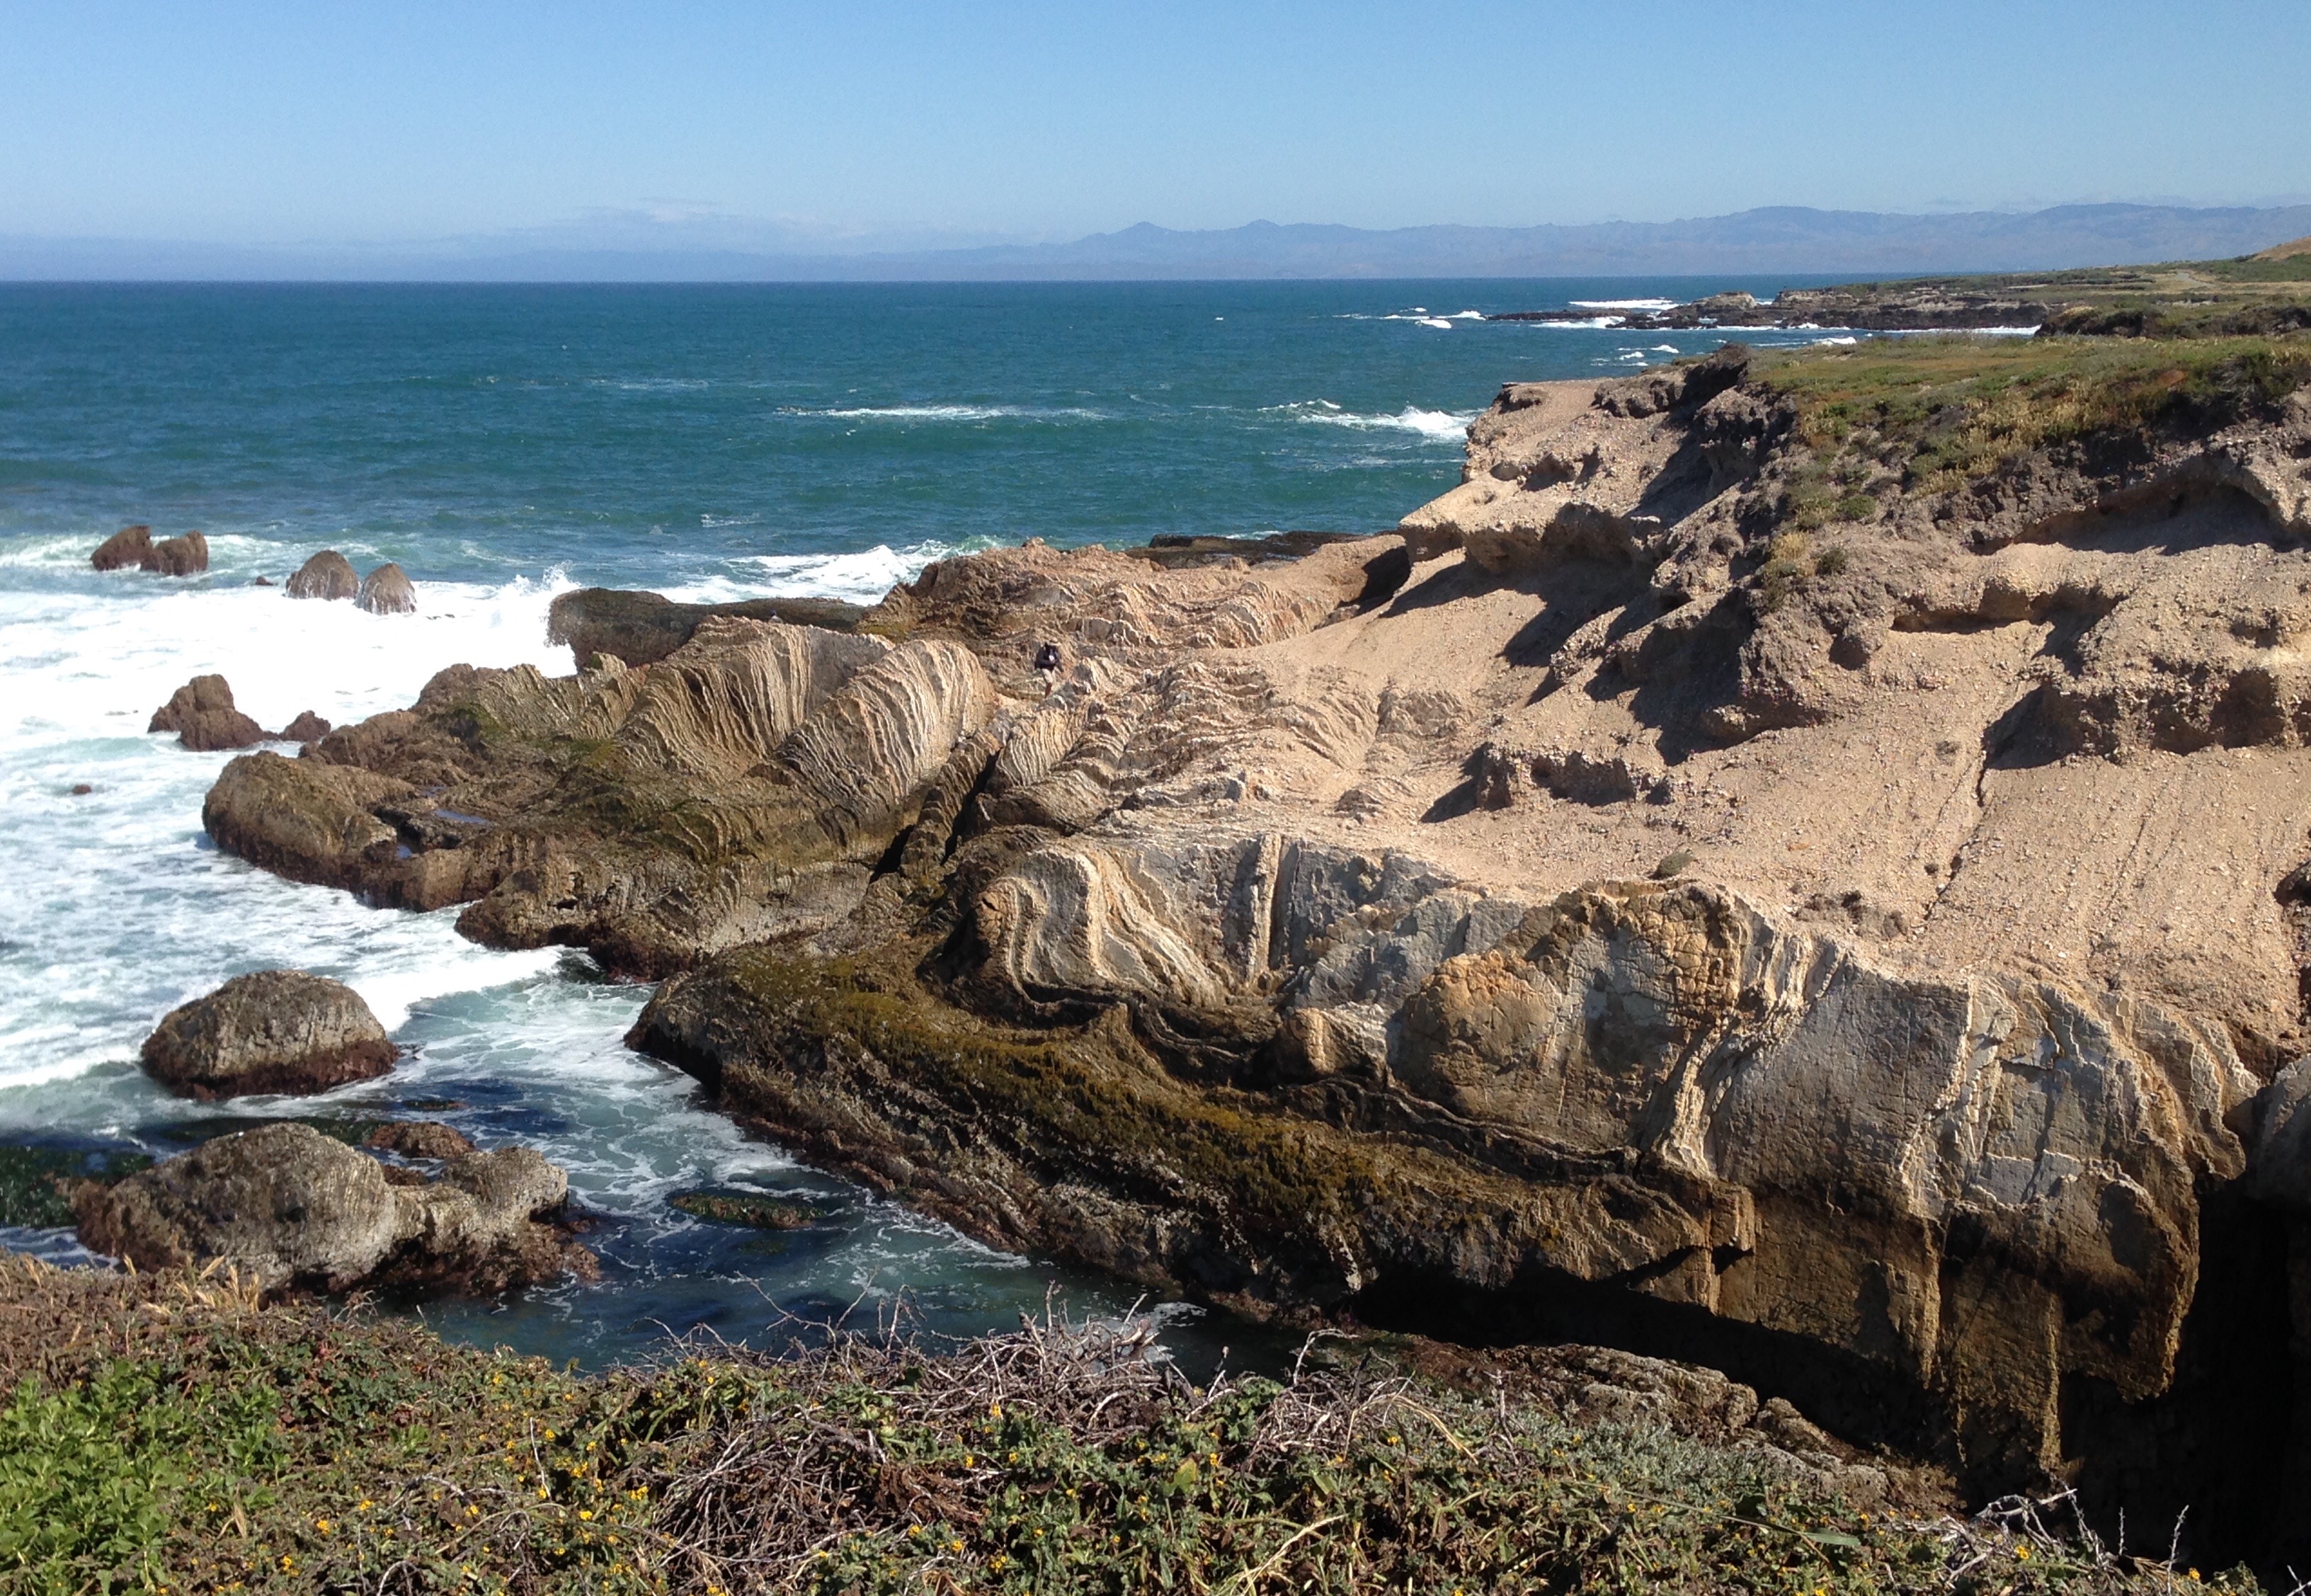
beach, sea, coast, rock, ocean, shore, formation, cliff, cove, bay, terrain, material, body of water, geology, montaadeorostatepark, califcentralcoast, miguelitoshale, blufftrail, califstateparks, cape, islet, landform, geographical feature